Norwegian Coast Guard

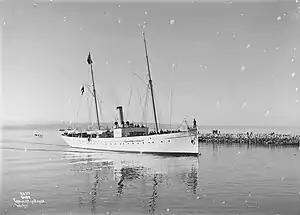
HNoMS "Heimdal" in 1906

Following the dissolution of the union between Norway and Sweden in 1905 there arose a debate concerning access to fishing in Norwegian territorial waters. The predominant concern was that Swedes were fishing in Norwegian waters. Norway declared a territorial water in 1906 and instructed the navy to take action against any foreign vessels fishing in those waters.